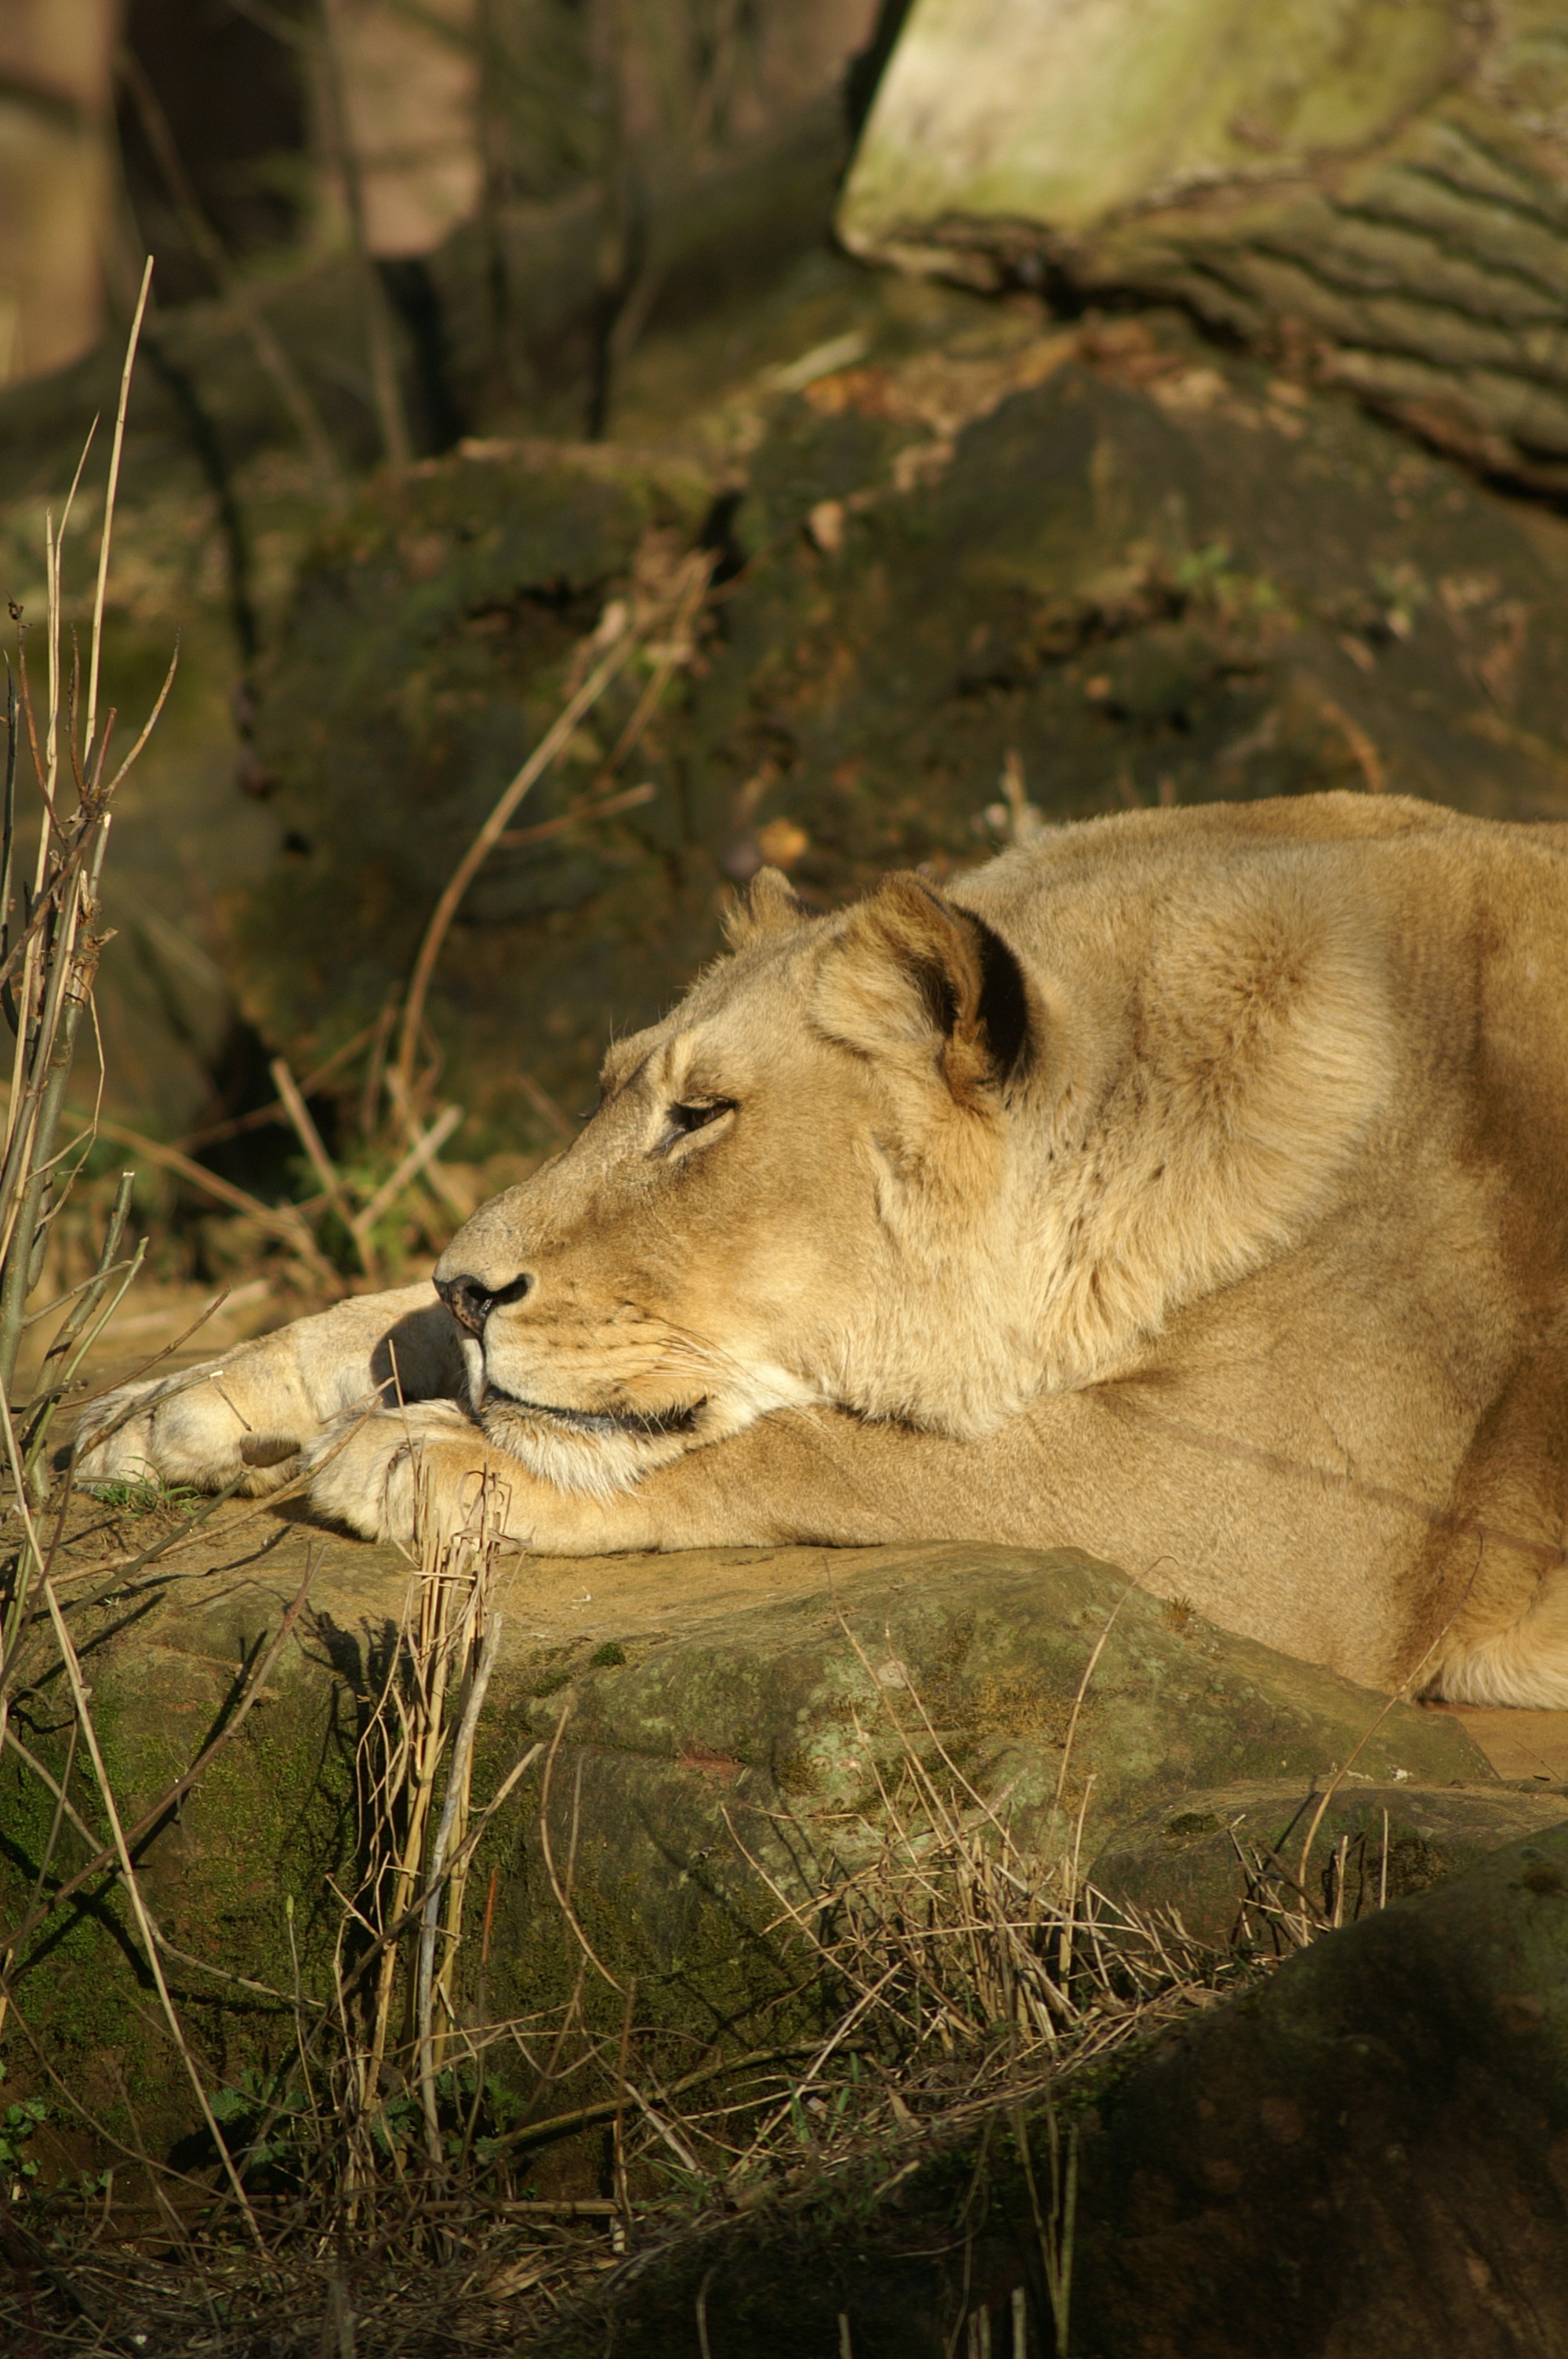
wilderness, wildlife, zoo, portrait, cat, mammal, predator, fauna, savanna, lion, lioness, sleep, animal world, safari, evening light, big cats, cat like mammal